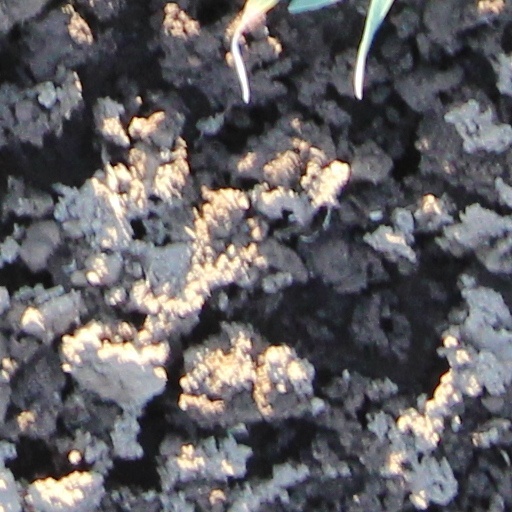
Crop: wheat